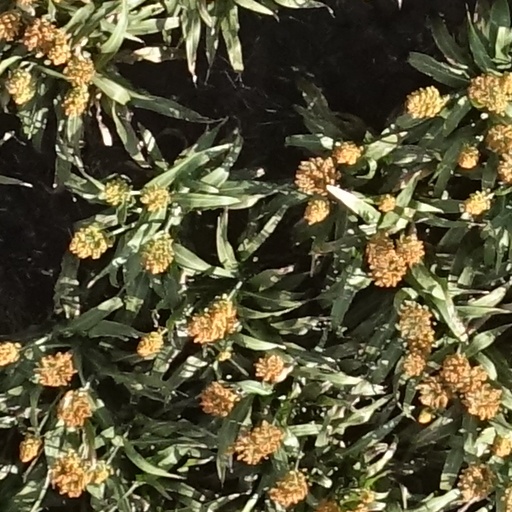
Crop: sorghum